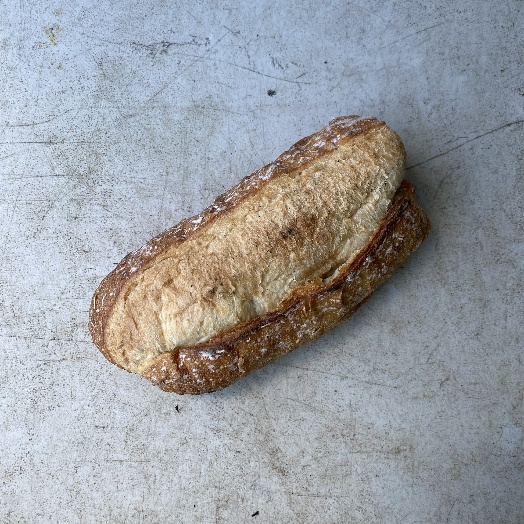
Label: Food Organics